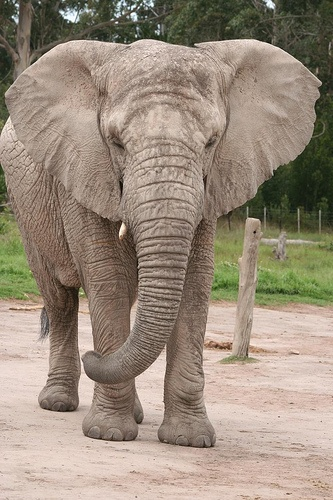
A large gray elephant standing on a patch of dirt.
The elephant is looking in the direction of the camera.
Large elephant standing in a sandy clearance with a pole.
The African elephant is walking on the dirt
An elephant is standing in the dirt near a fence.